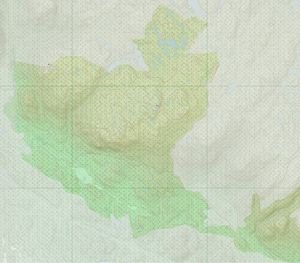
Carte du parc national des Monts-Valins, Québec
Le parc national des Monts-Valin est l'un des 23 parcs nationaux du Québec géré par la Société des établissements de plein air du Québec. Situé au Saguenay, on y retrouve le point culminant de la région, plusieurs pics à plus de 900 mètres d'altitude, ainsi que le canyon de la rivière Sainte-Marguerite. Il a été créé en 1996 pour conserver et mettre en valeur un échantillon représentatif des monts Valin.